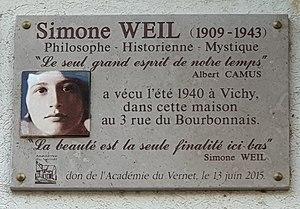
Plaque commémorative pour Simone Weil au 3 rue du Bourbonnais à Vichy où la philosophe a passé l'été 1940.
Attente de Dieu est un recueil de lettres écrites par Simone Weil de janvier à mai 1942 au Père Joseph-Marie Perrin, O. P. La philosophe y explicite sa position par rapport à l’Église, son attachement pour elle et son refus de compter parmi les convertis.